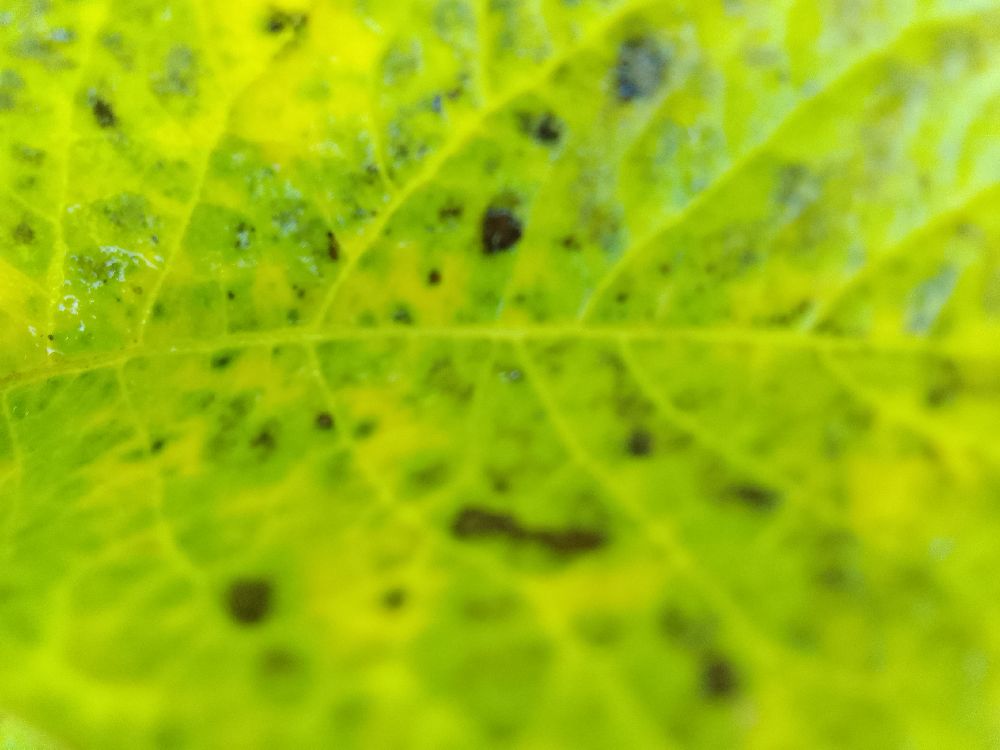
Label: Early blight